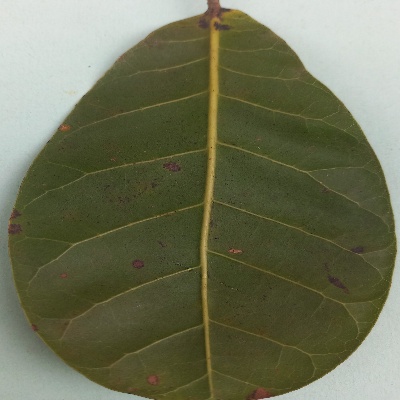
Crop: Cashew
Condition: anthracnose